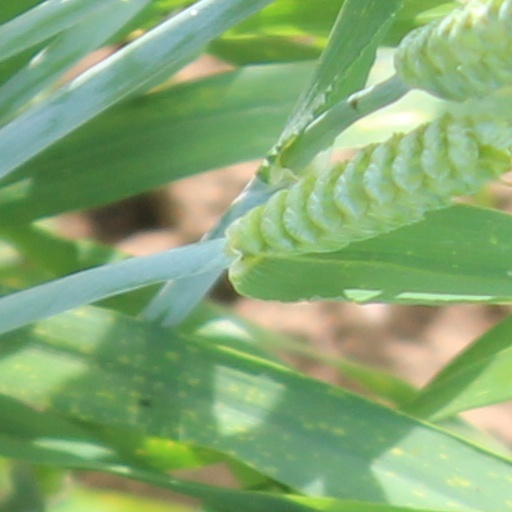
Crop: wheat